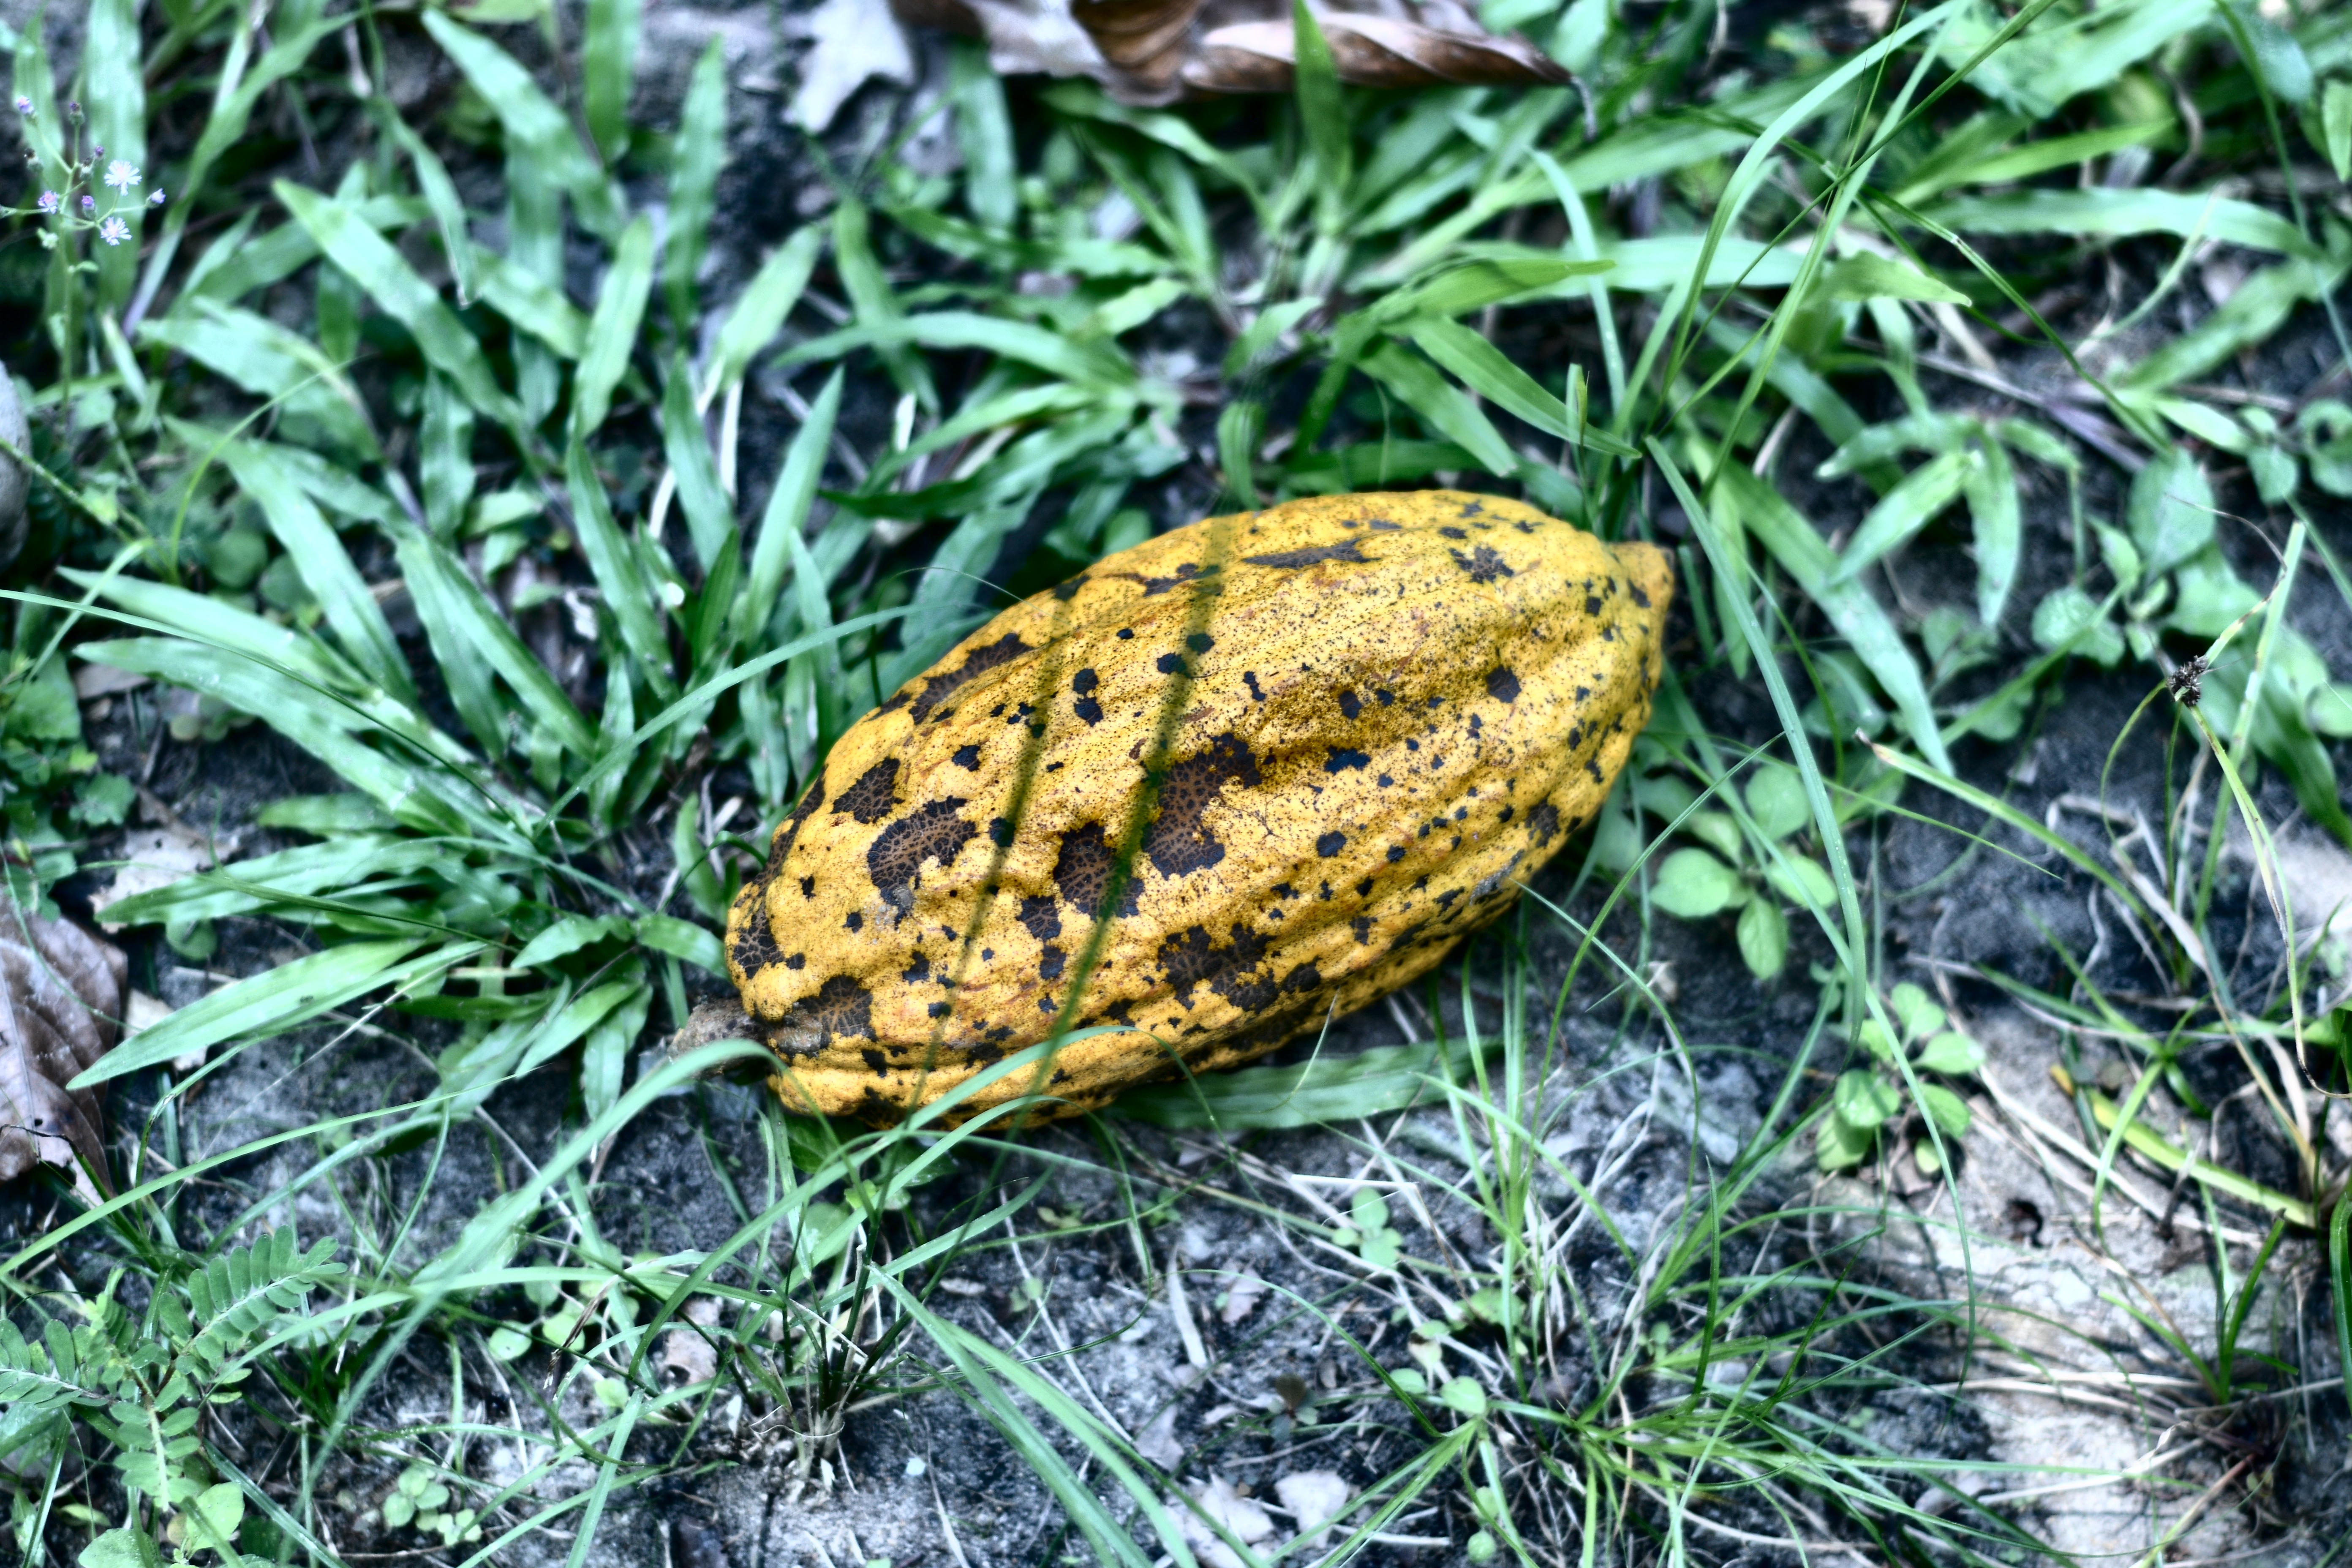
Maturity: mature
Variety: Angoleta